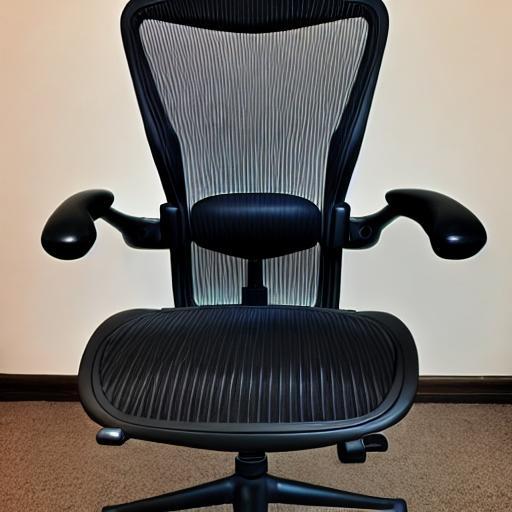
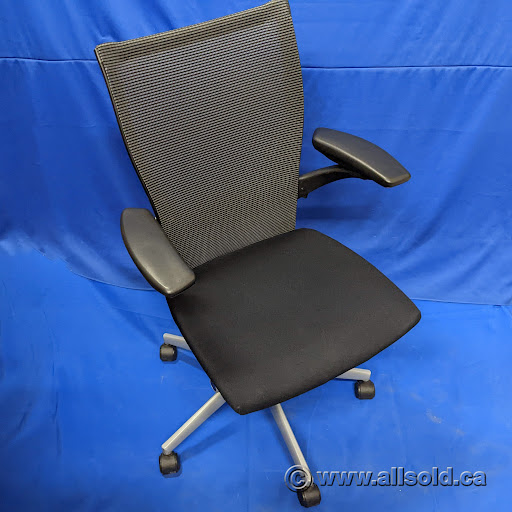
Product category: items_chair
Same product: no